Abertridwr, Caerphilly

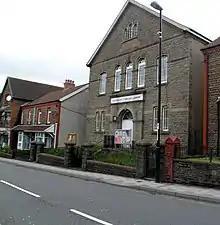
Abertridwr Community Centre

Abertridwr (Welsh: "the mouth of the three waters") is a village in Caerphilly County Borough, Wales, situated about north-west of Caerphilly town.